AFR (film)

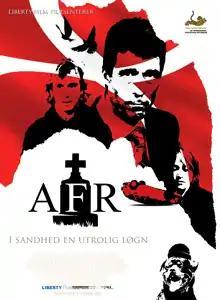
Theatrical release poster

AFR (abbreviation for Anders Fogh Rasmussen) is a Danish mockumentary released in 2007, directed by Danish filmmaker Morten Hartz Kaplers, who also appears in the film. AFR was produced by the Zentropa-producer Meta Louise Foldager.